Lesley B. Wells

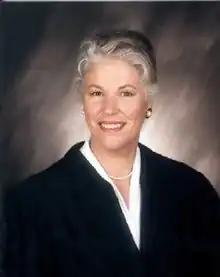

Lesley Simpson Brooks Wells (born October 6, 1937) is a former United States district judge of the United States District Court for the Northern District of Ohio.